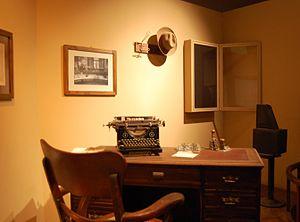
Francisco Pascacio Moreno, né à Buenos Aires le 31 mai 1852 où il est mort le 22 novembre 1919, est un naturaliste et explorateur argentin. Il est habituellement connu sous l’appellation de Perito Moreno.